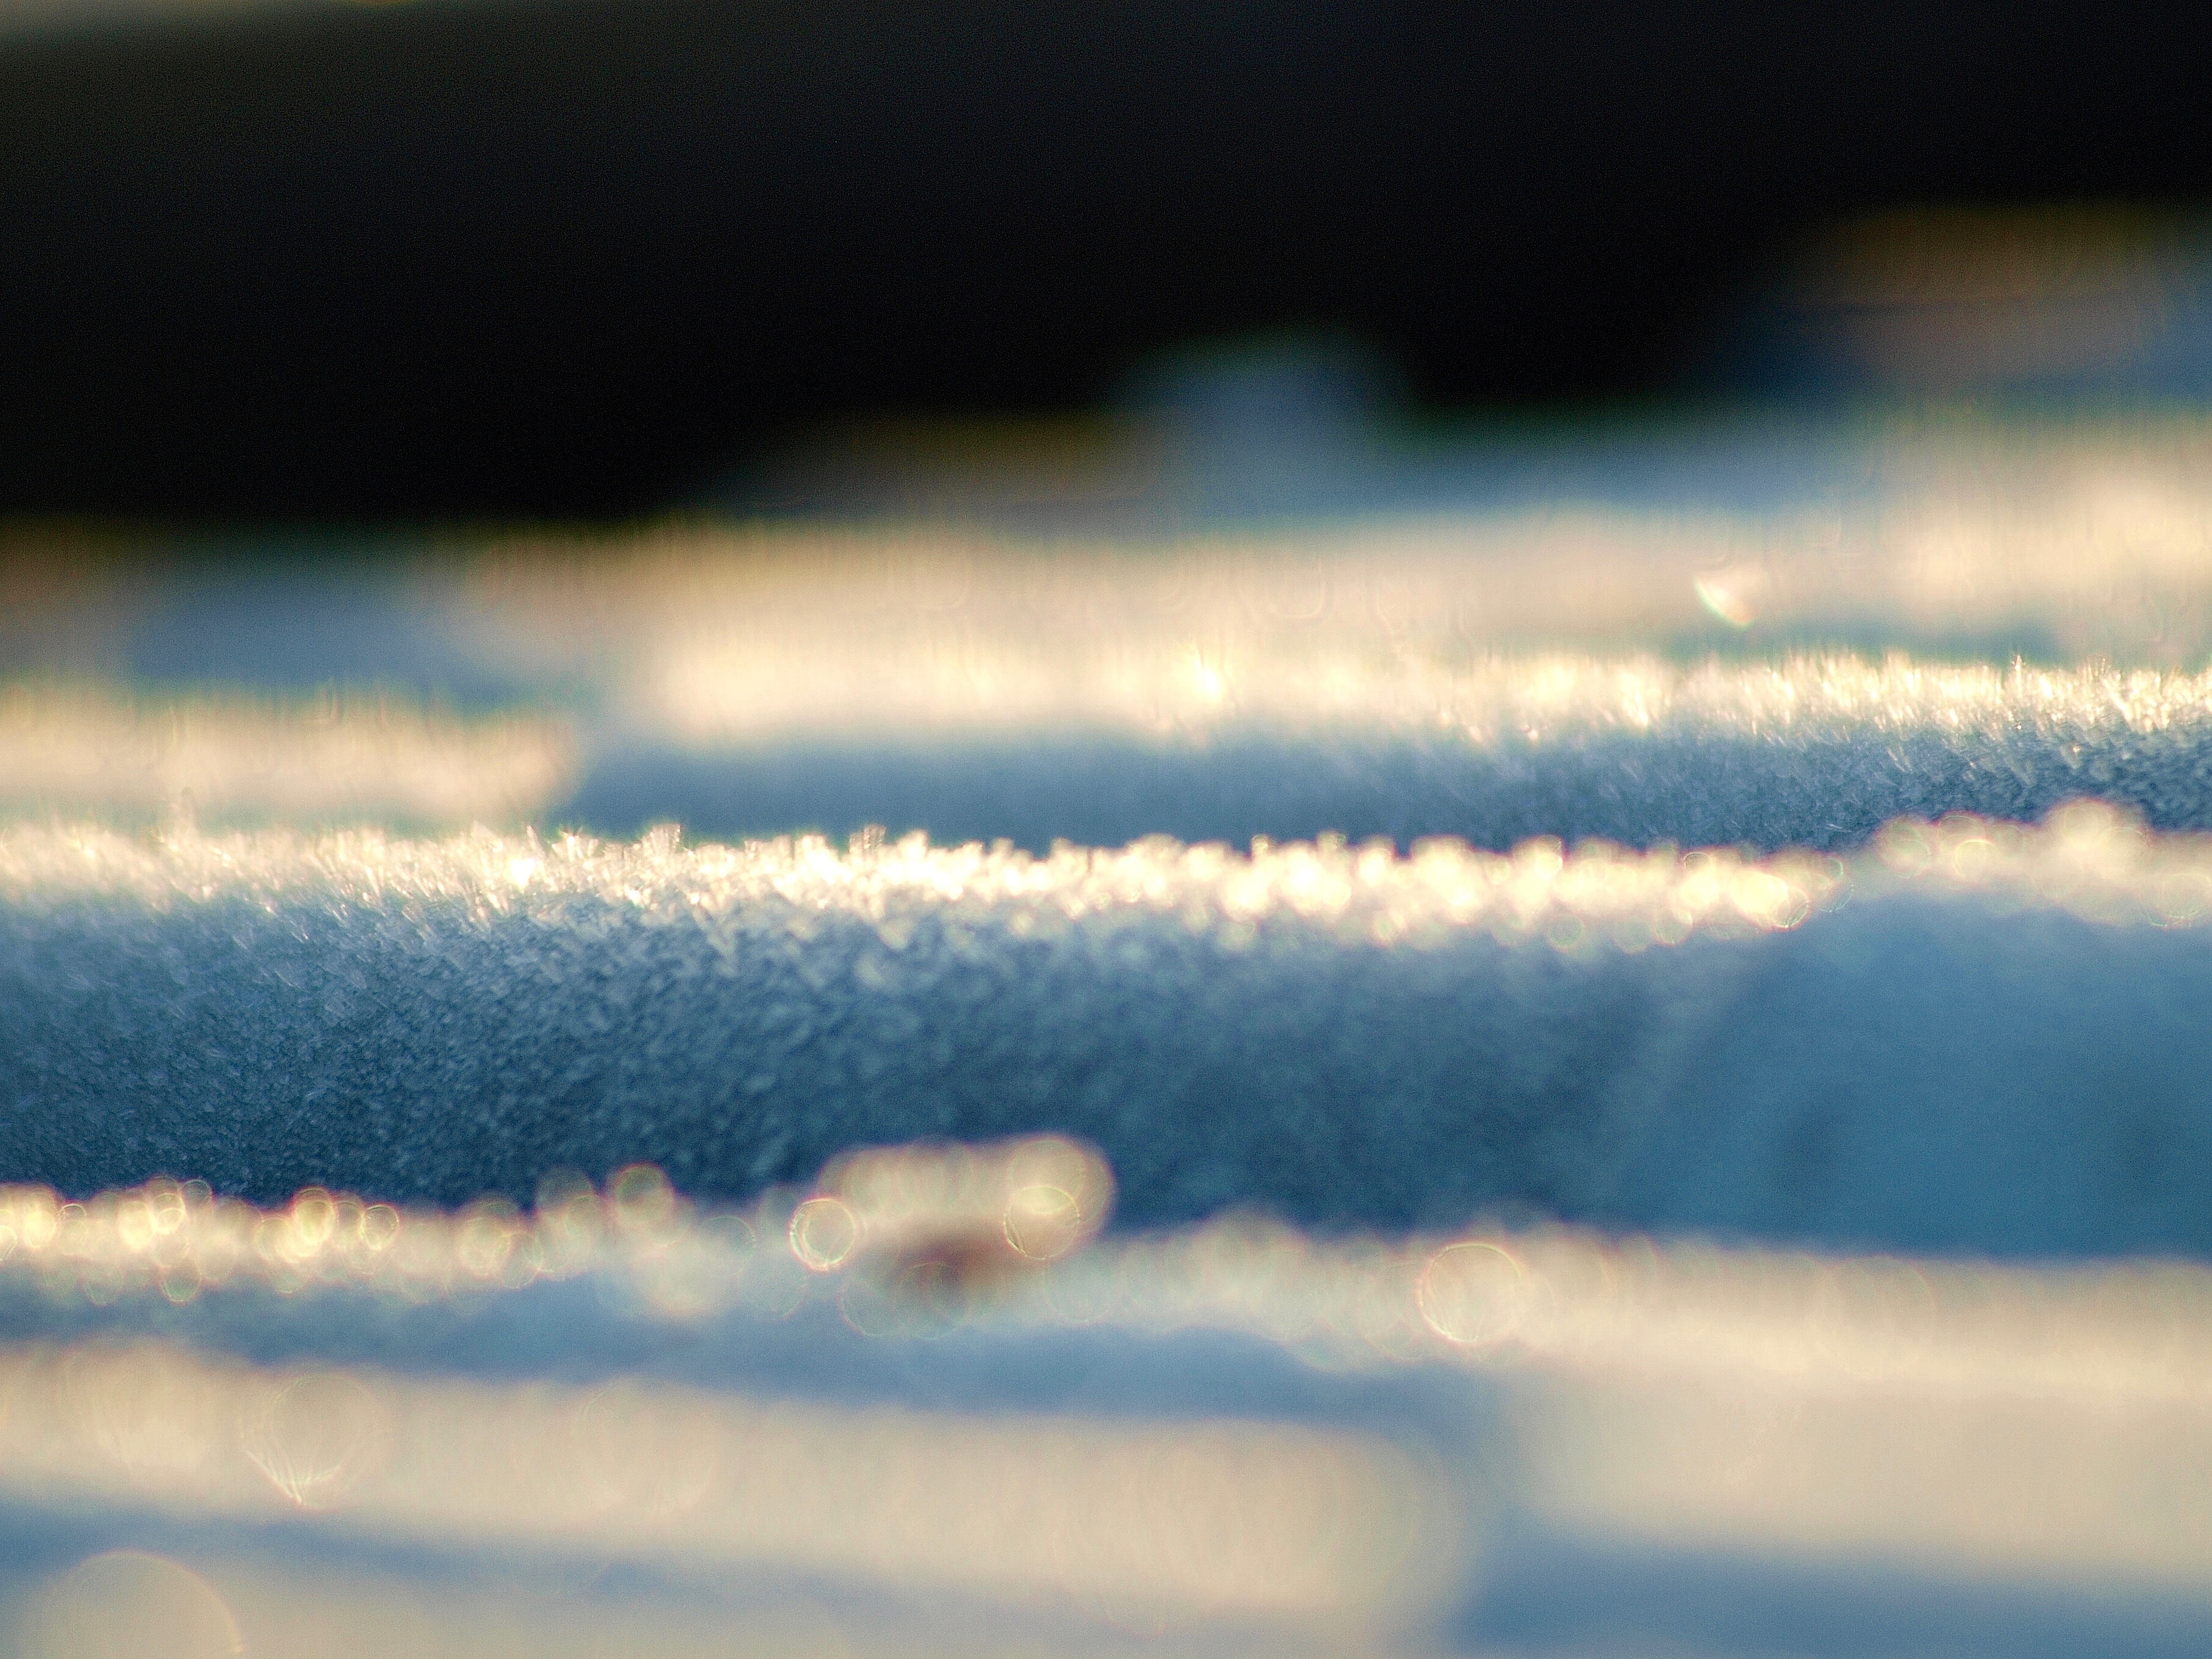
water, horizon, snow, winter, light, cloud, sky, sunlight, morning, wave, frost, atmosphere, ice, reflection, weather, blue, close up, freezing, macro photography, meteorological phenomenon, atmosphere of earth